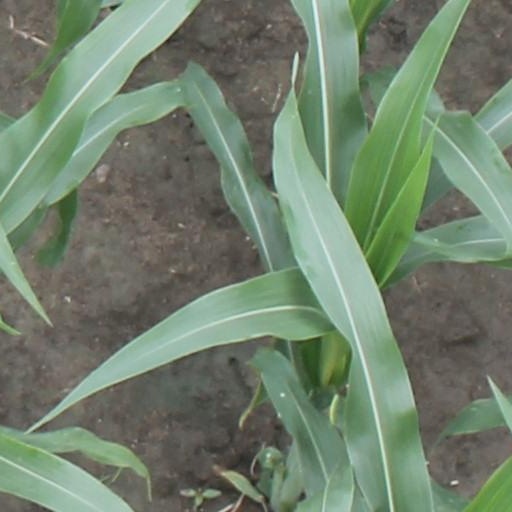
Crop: maize; corn